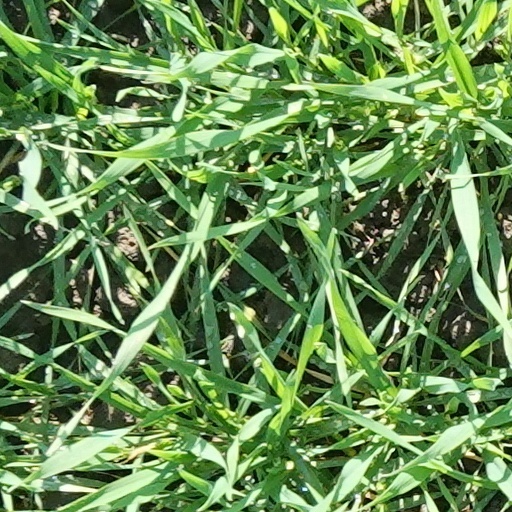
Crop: wheat